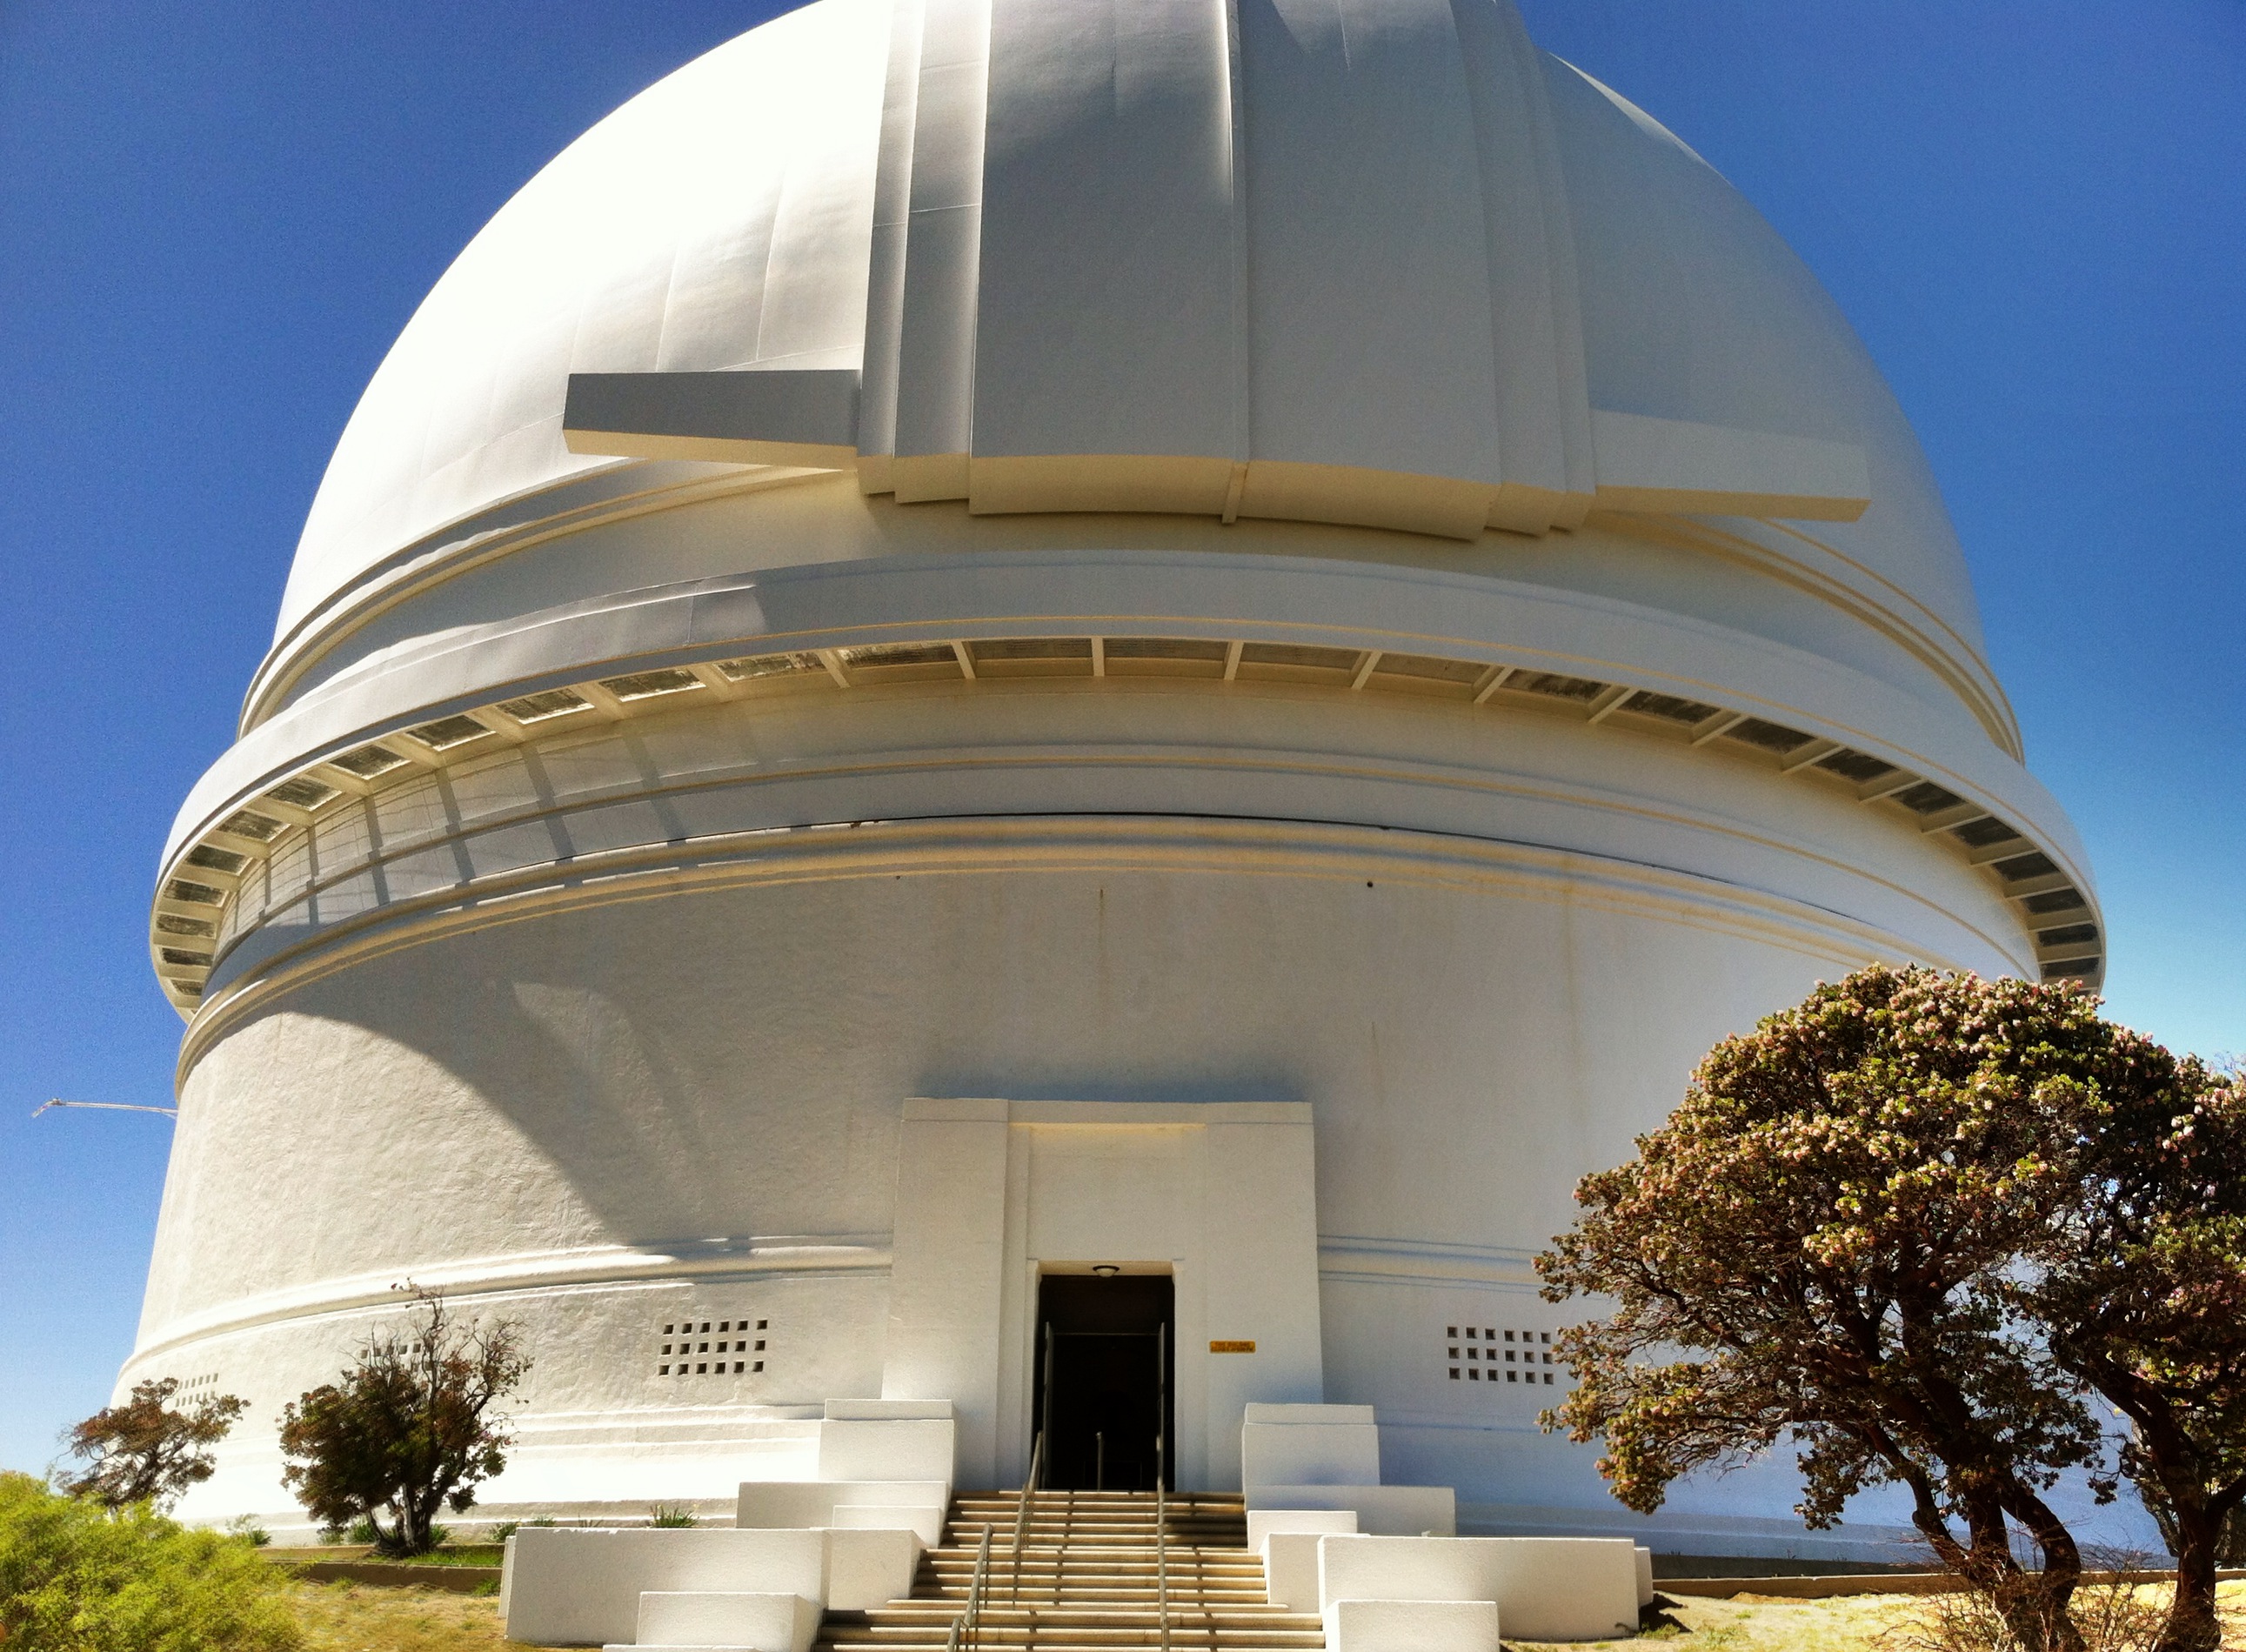
city, architecture, landmark, building, sky, dome, observatory, tree, house, place of worship, chapel, facade